Harding-Winter Street Manufacturing District

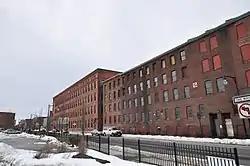

The Harding-Winter Street Manufacturing District encompasses a surviving fragment of the 19th century industrial history of Worcester, Massachusetts. The district includes seven brick factory buildings which were built between 1870 and 1898. They are a remnant of a once-extensive manufacturing district that extended further along Franklin and Grafton Streets, but has become fragmented by urban redevelopment and the construction of nearby Interstate 290. The district is bounded on the south by Pond Street, on the west by Harding Street, on the east by Water Street, and on the north by the rear property lines of Winter Street properties. The district was listed on the National Register of Historic Places in 1980.